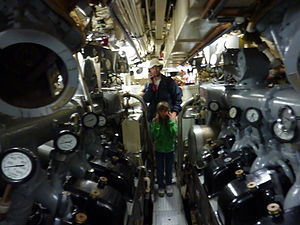
HMCS Onondaga (S73) / Konstruktion og bygning
Maskinrummet på Onondaga
Her Majesty's Canadian Submarine Onondaga (S73), forkortet HMCS Onondaga (S73), var en canadisk ubåd af Oberon-klassen, som tjente i Royal Canadian Navy. Hun sejlede i det nordlige atlanterhav under den kolde Krig i årerne 1967 til 1991. Efter Den kolde Krigs afslutning sejlede hun yderligere 9 år mere, fra 1991 til 2000, hvor hun blev udfaset og efterfølgende konserveret efter 33 års tjeneste. Oberon-klassen blev afløst af nye moderne undervandsbåde af Victoria-klassen.